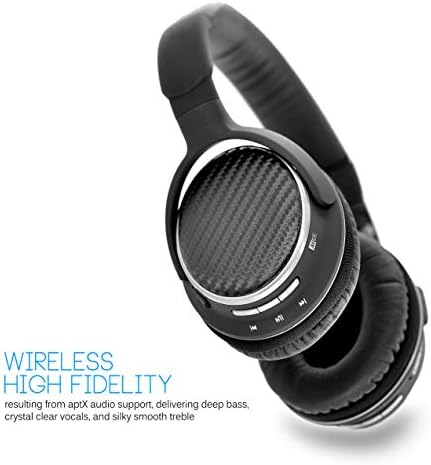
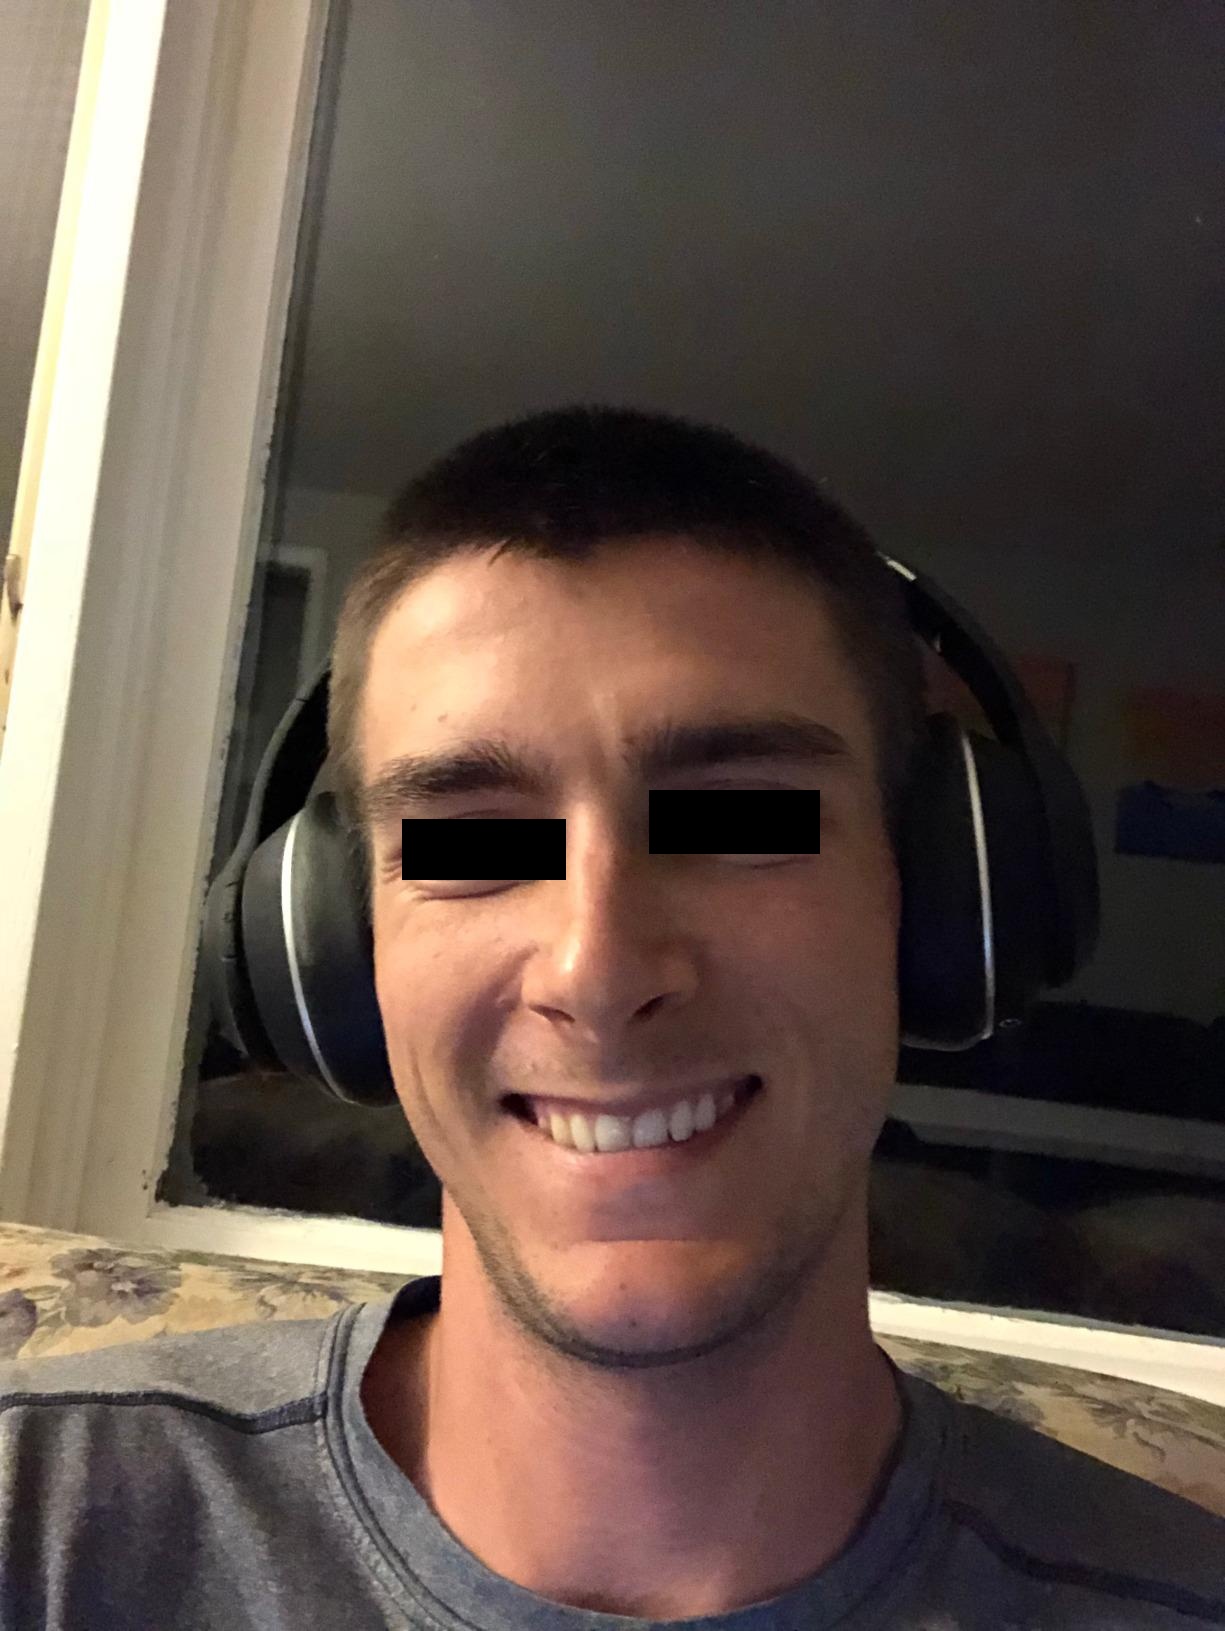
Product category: headphones
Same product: no